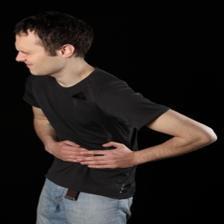
Image emotion (VAD): valence: -0.4, arousal: 0.0, dominance: -0.4
Candidate emotion words:
humble — valence: 0.734, arousal: -0.528, dominance: -0.034
alarmed — valence: -0.624, arousal: 0.644, dominance: -0.016
intimidated — valence: -0.646, arousal: 0.326, dominance: -0.584
concerned — valence: -0.416, arousal: 0.396, dominance: -0.3
Best matching emotion: intimidated